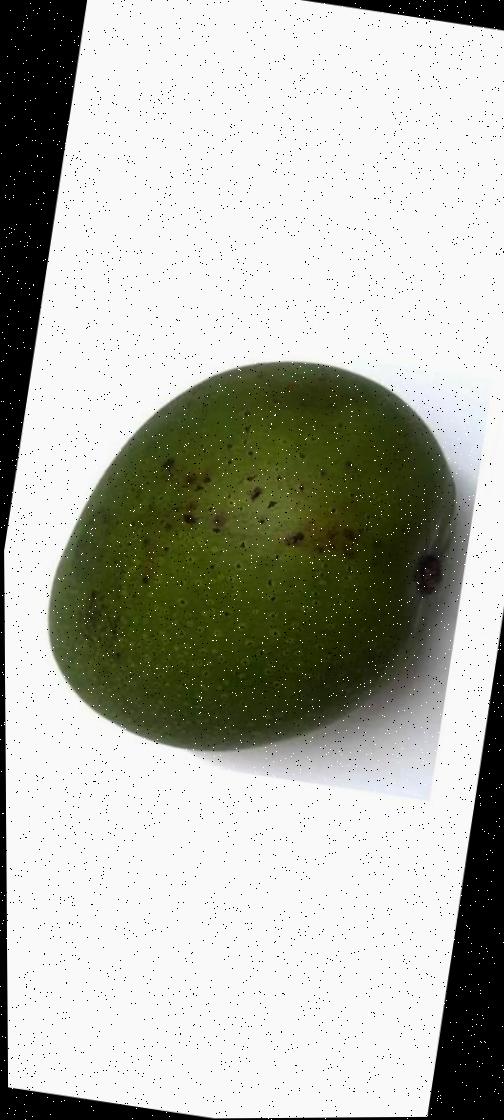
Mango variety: Ashshina Zhinuk